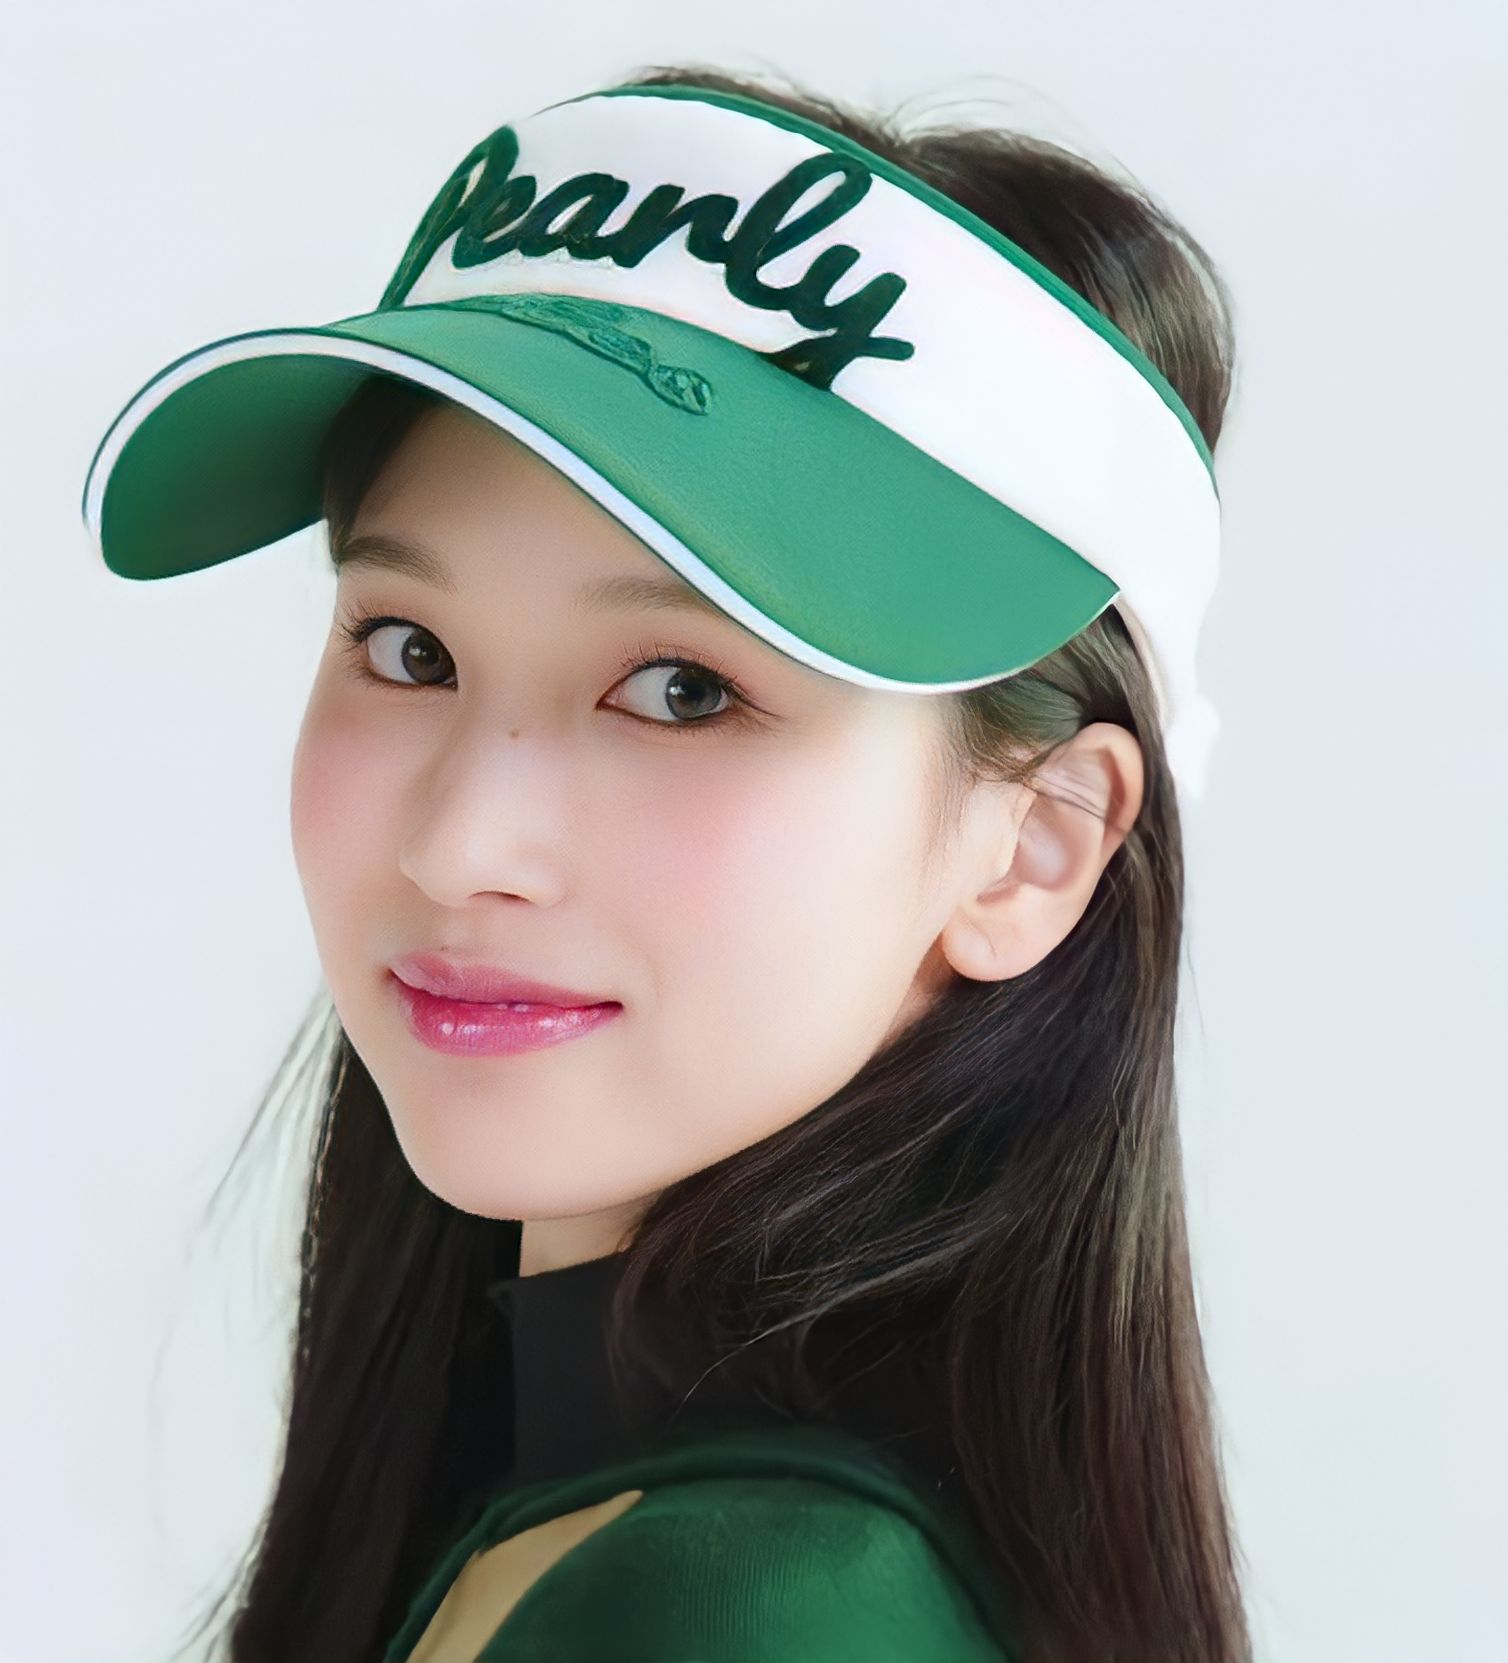
มินะ เมียวอิ

| name = มินะ
| image = Mina Myoui for Pearly Gates Korea.jpg
| image_upright = 1.15
| caption = มีนาในเดือนสิงหาคม 2023
| birth_name = มินะ ชารอน เมียวอิ
| birth_place = แซนแอนโทนีโอ เทกซัส สหรัฐอเมริกา
| signature = Mina signature.svg
| signature_alt = ลายมือชื่อของมินะ
| module = Infobox musical artist|embed=yes
| origin = เกาหลีใต้
| instrument = เสียงร้อง
| years_active = 2015–ปัจจุบัน
| module2 = Infobox Chinese|child=yes|hide=no|headercolor=transparent
| rr = Mina
| mr = Mina
| kanji = 名井 南
| romaji = Myōi Mina
มินะ เมียวอิ (; เกิด 24 มีนาคม ค.ศ. 1997) หรือที่รู้จักกันในชื่อ มินะ (ภาษาเกาหลี|เกาหลี: 미나; โรมาจิ|ญี่ปุ่น: ミナ) เป็นนักร้องและนักเต้นชาวญี่ปุ่น เป็นสมาชิกของทไวซ์ สังกัดเจวายพีเอนเตอร์เทนเมนต์ ตำแหน่งนักร้องและนักเต้นหลัก
== ประวัติ ==
มินะ เกิดเมื่อวันที่ 24 มีนาคม 2540 ที่แซนแอนโทนีโอ , เทกซัส, สหรัฐอเมริกา อย่างไรก็ตามในวัยเด็กเธอก็ย้ายมาอยู่ที่ ประเทศญี่ปุ่นพร้อมครอบครัว และเติบโตในจังหวัดเฮียวโงะ และเข้าศึกษาที่ Obayashi Sacred Heart Academy ในเมือง ทะกะระสึกะ จังหวัดเฮียวโงะ และเรียนบัลเล่ต์เป็นเวลามากกว่า 10 ปี 모토코리아. 2016년 11월 6일에 확인함.มินะมีพี่ชาย 1 คนชื่อ ไค เมียวอิ
มินะ ถูกคัดเลือกโดยเจวายพีเอนเตอร์เทนเมนต์และใช้เวลาฝึกหัดประมาณหนึ่งปี เธอได้รับเลือกให้เป็นหนึ่งใน 9 สมาชิกสุดท้ายจากรายการทางช่องเอ็มเน็ต " SIXTEEN " เพื่อสร้างเกิร์ลกรุ๊ปใหม่ของเจวายพีเอนเตอร์เทนเมนต์และทำการเดบิวต์ ในวงทไวซ์เมื่อวันที่ 20 ตุลาคม 2558
== ผลงาน ==
รายการโทรทัศน์
รายการอื่น ๆ
มิวสิกวิดีโอ
== อ้างอิง ==
* 조선비즈. 2014년 8월 10일.
* 노컷뉴스. 2009년 11월 26일.
* 모토코리아. 2016년 11월 6일에 확인함.
หมวดหมู่:บุคคลที่เกิดในปี พ.ศ. 2540
หมวดหมู่:บุคคลที่ยังมีชีวิตอยู่
หมวดหมู่:ศิลปินสังกัดเจวายพีเอนเตอร์เทนเมนต์
หมวดหมู่:นักร้องเคป็อป
หมวดหมู่:นักเต้น
หมวดหมู่:สมาชิกของทไวซ์